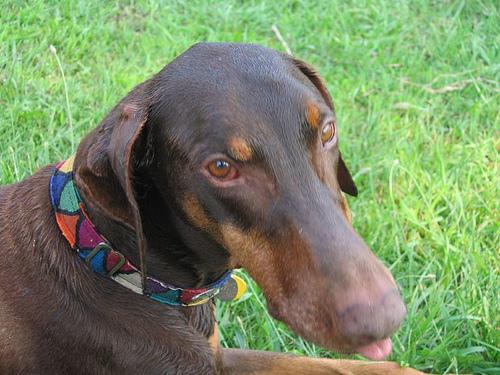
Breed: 209-n000054-Doberman